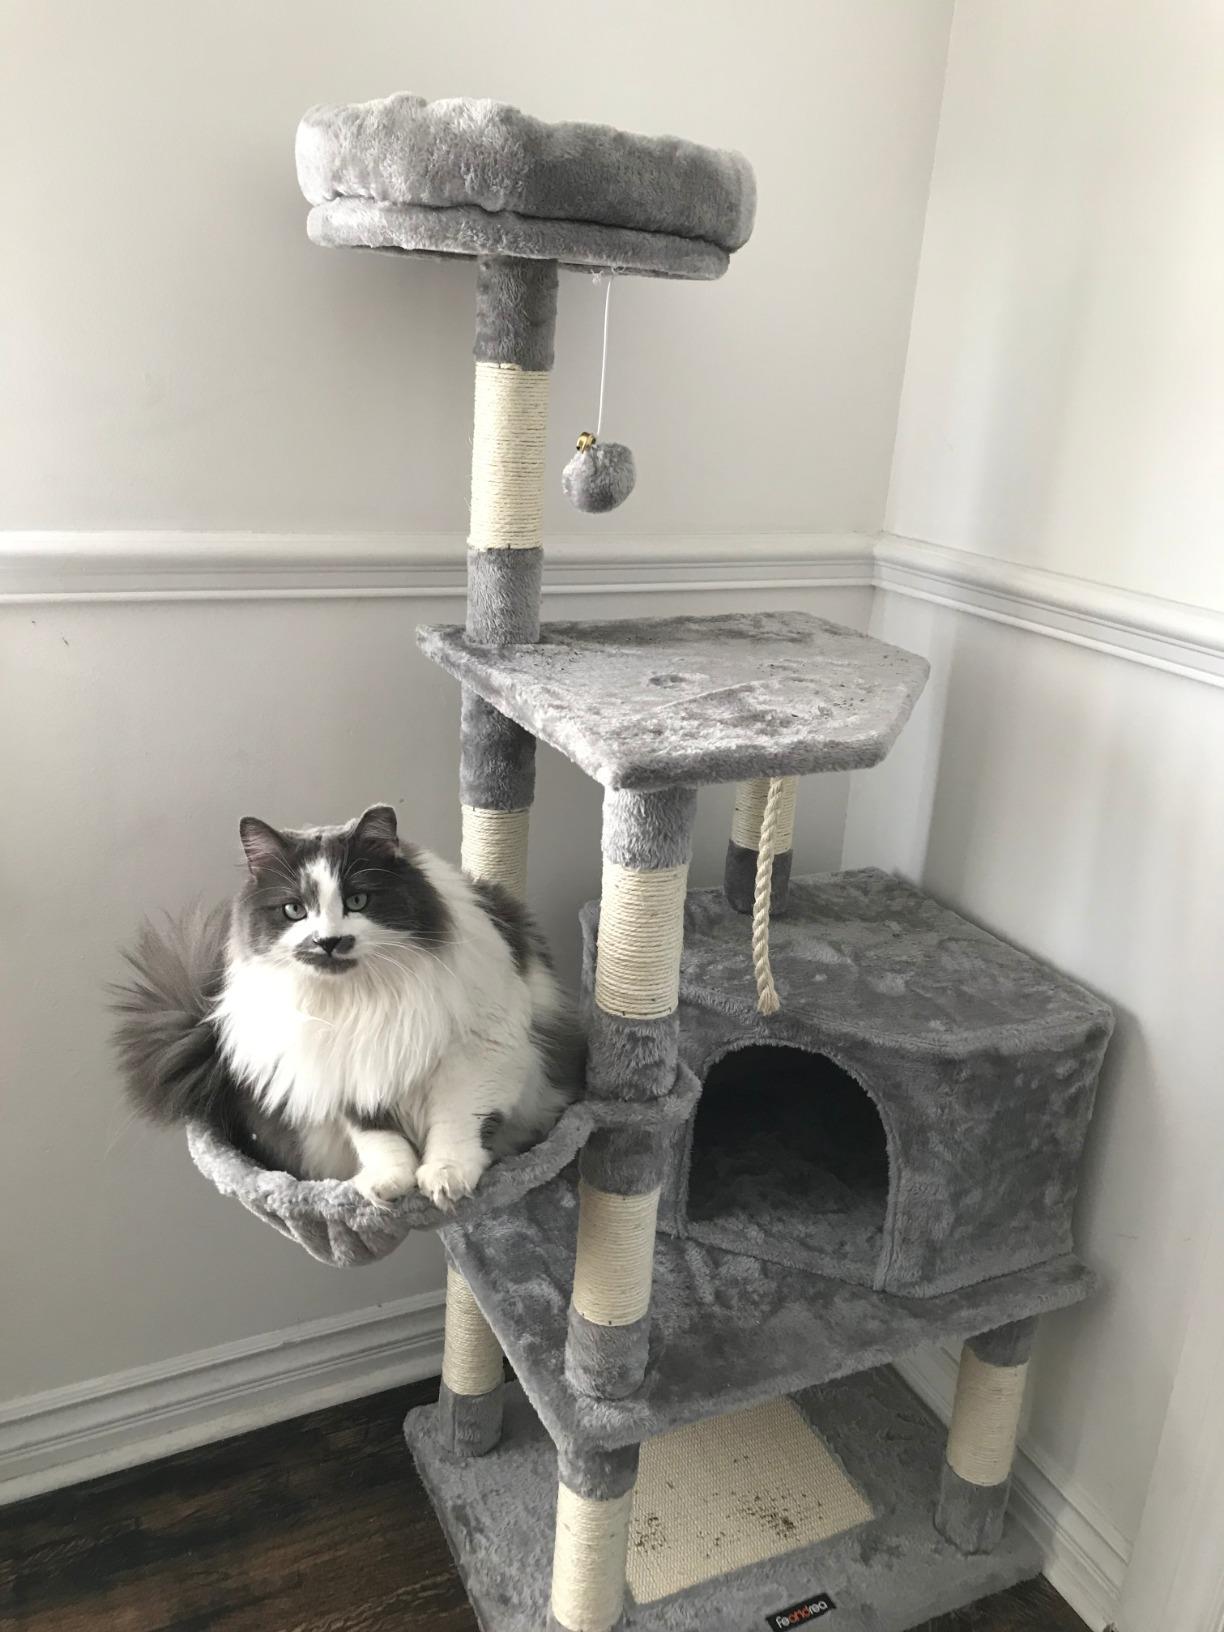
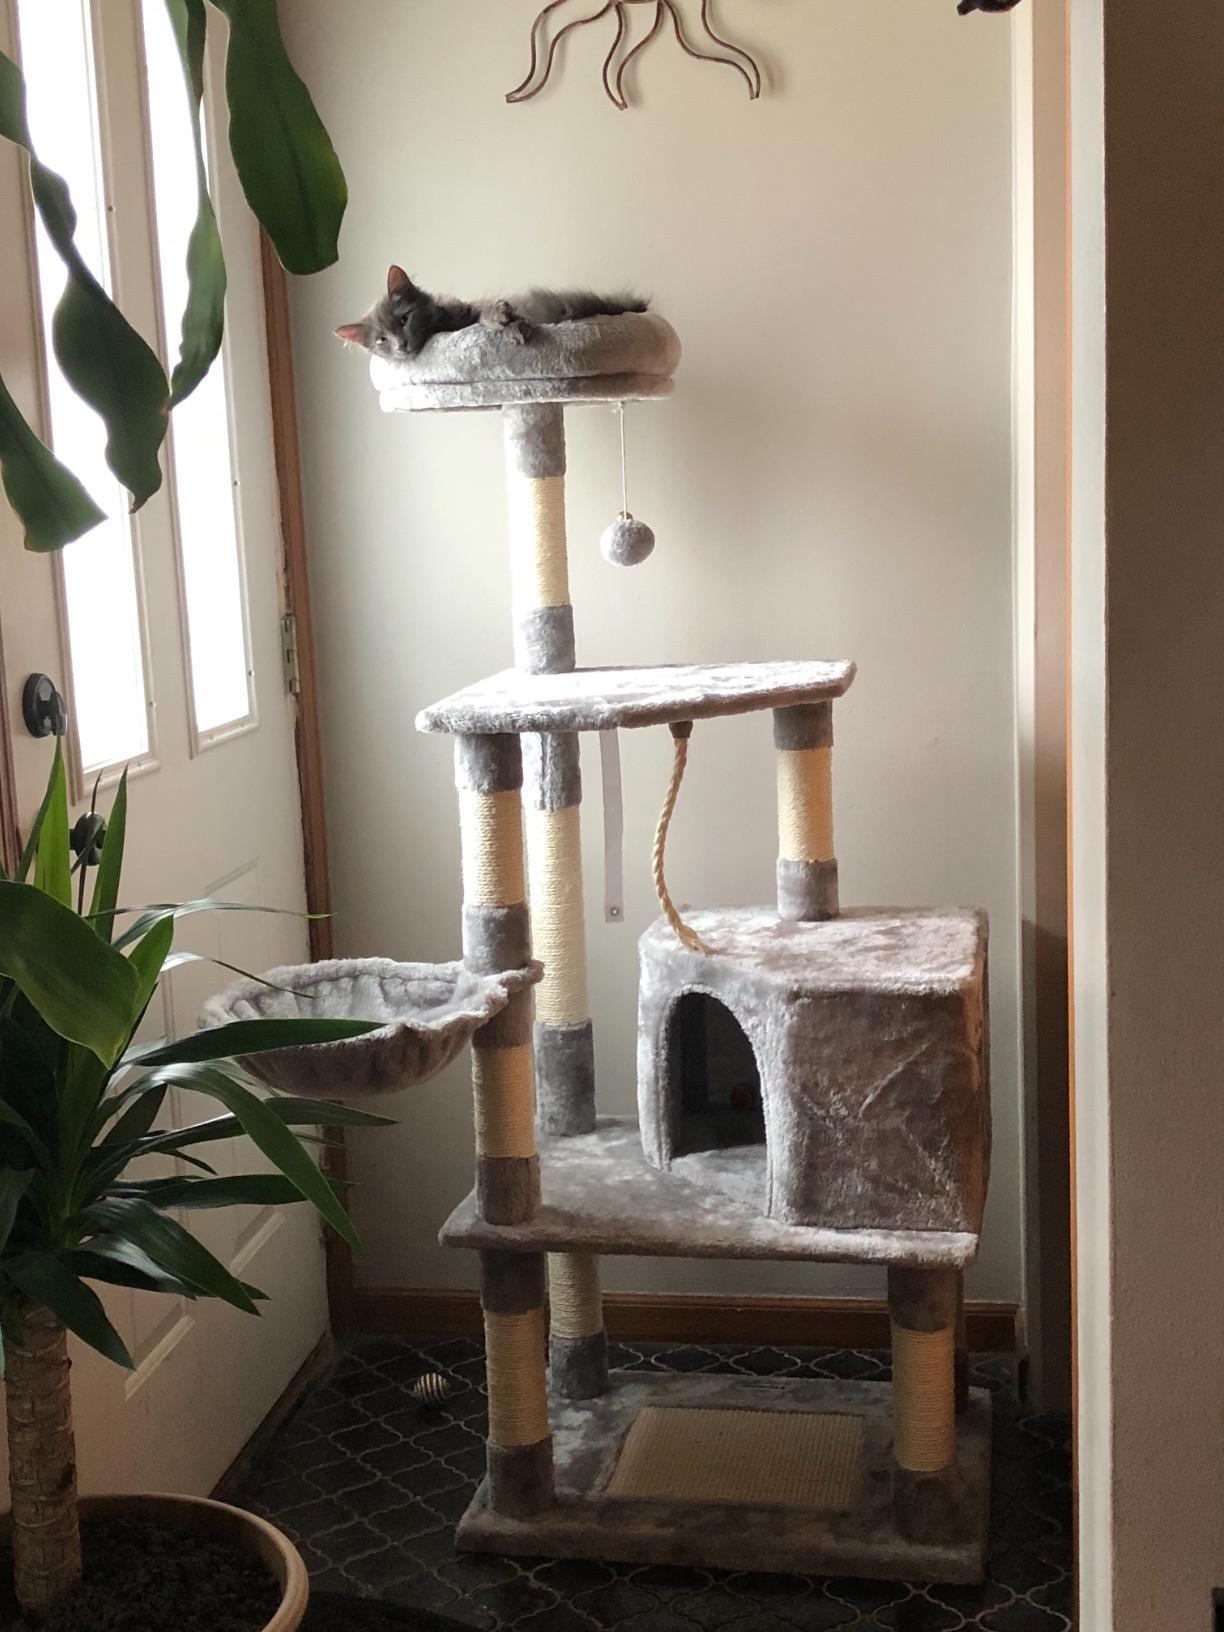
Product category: items_cat tree
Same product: yes